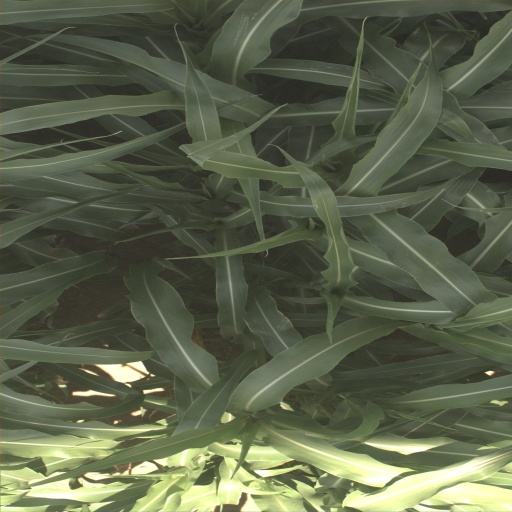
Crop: sorghum